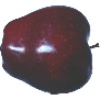
Label: Apple Red Delicious 1